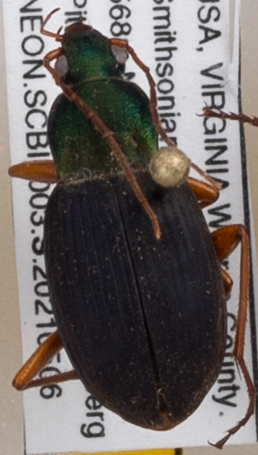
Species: Chlaenius aestivus
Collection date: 2021-05-06 04:00:00
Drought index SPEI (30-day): -0.166
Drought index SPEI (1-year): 0.184
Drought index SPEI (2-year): -0.1